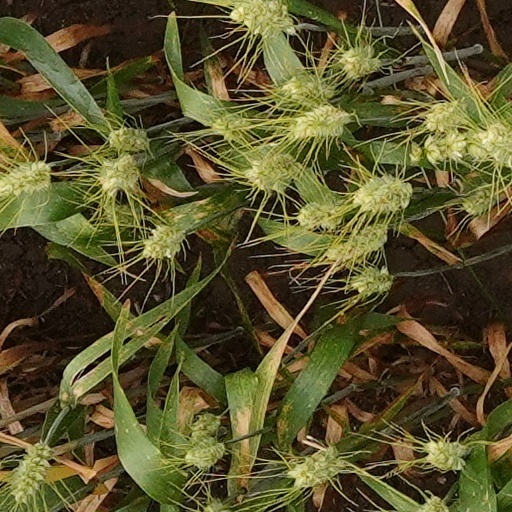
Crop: wheat